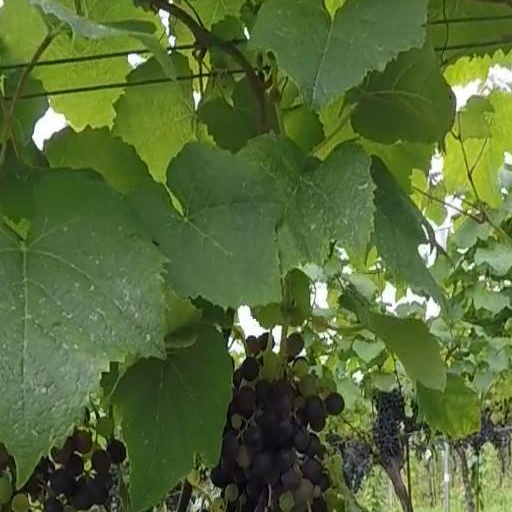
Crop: grape